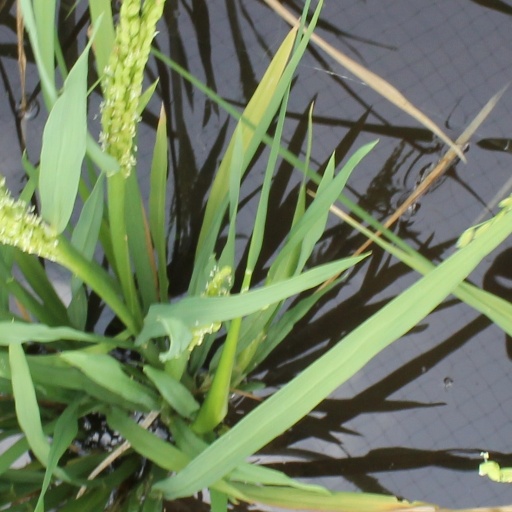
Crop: rice